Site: brandenburg
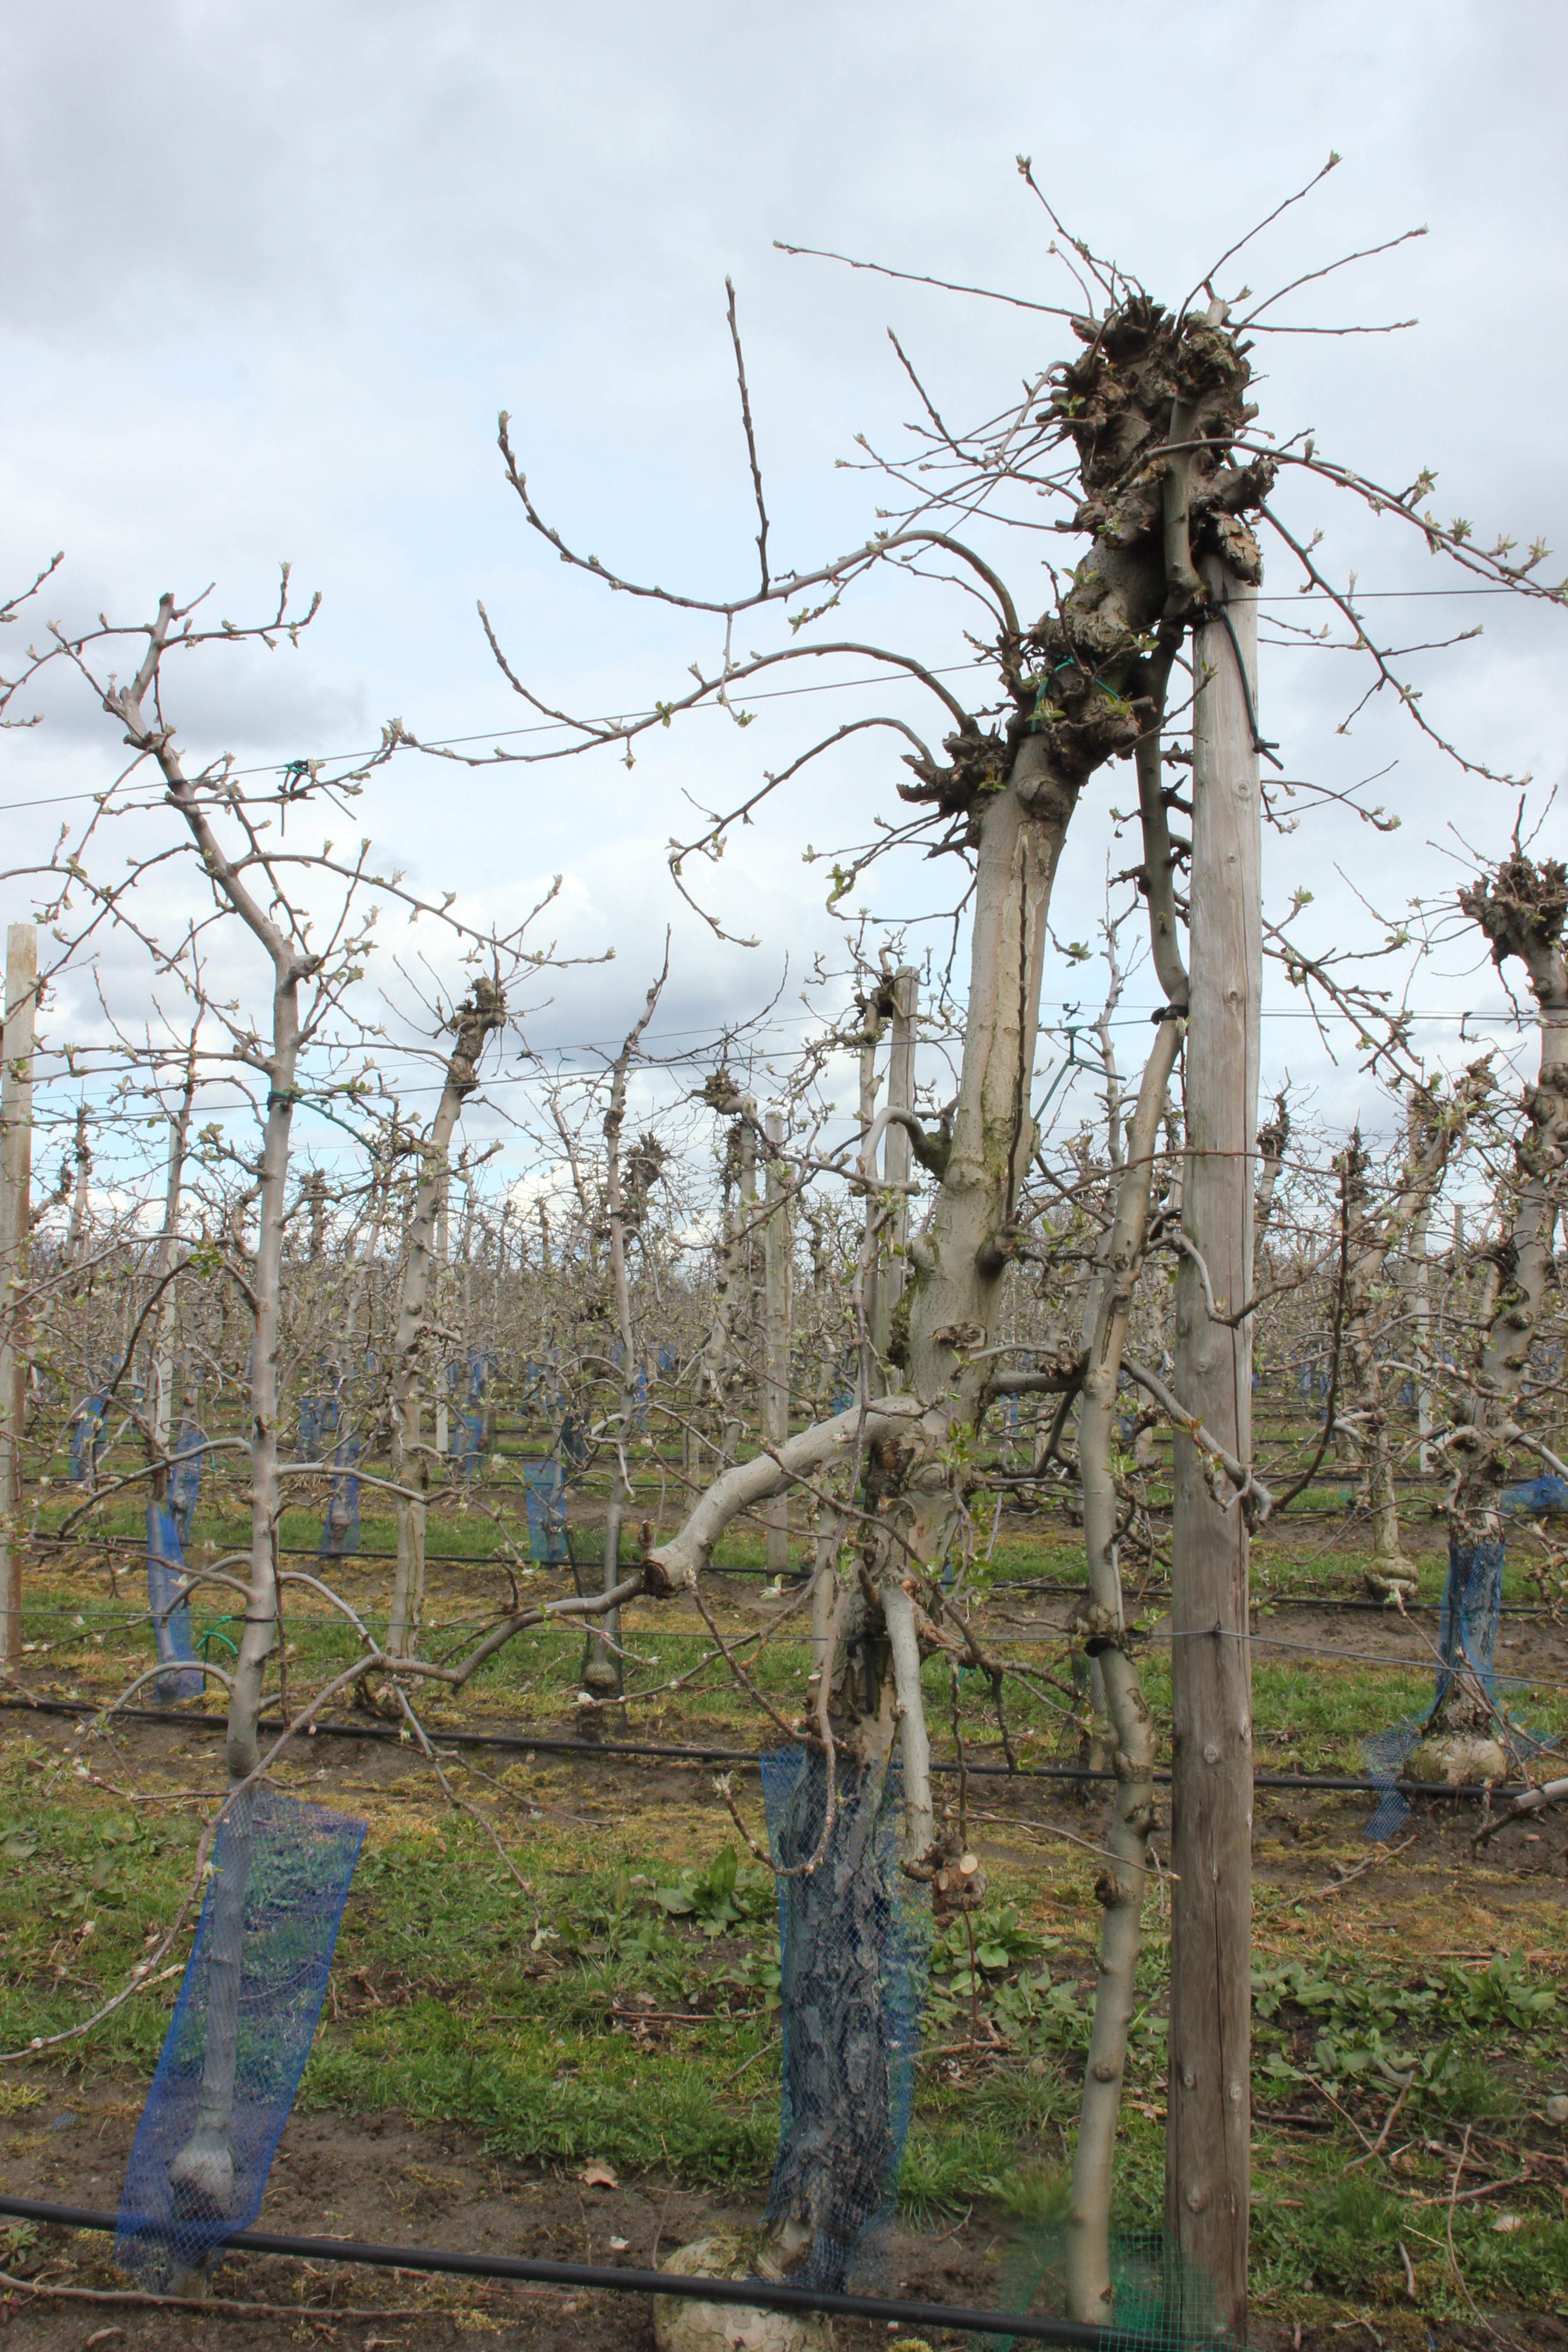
Growth stage (BBCH 55): Inflorescence emergence